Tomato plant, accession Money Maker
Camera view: horizontal (90 deg, fisheye); turntable rotation: 180 degrees
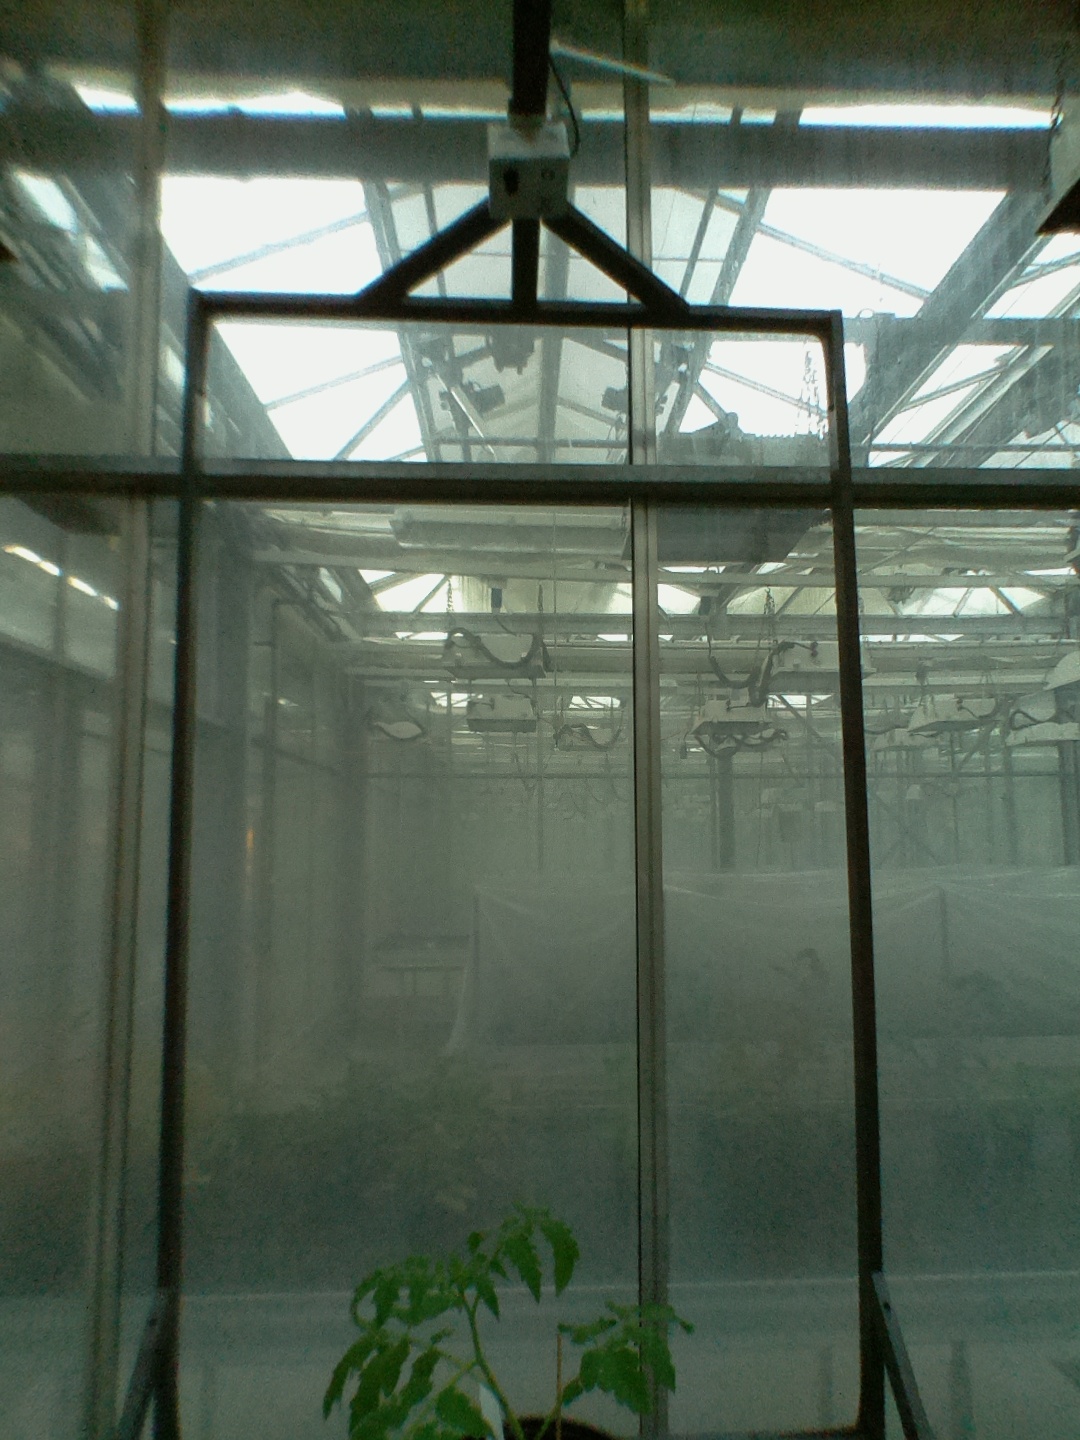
BBCH growth stage 13: 6 of true leaves visible